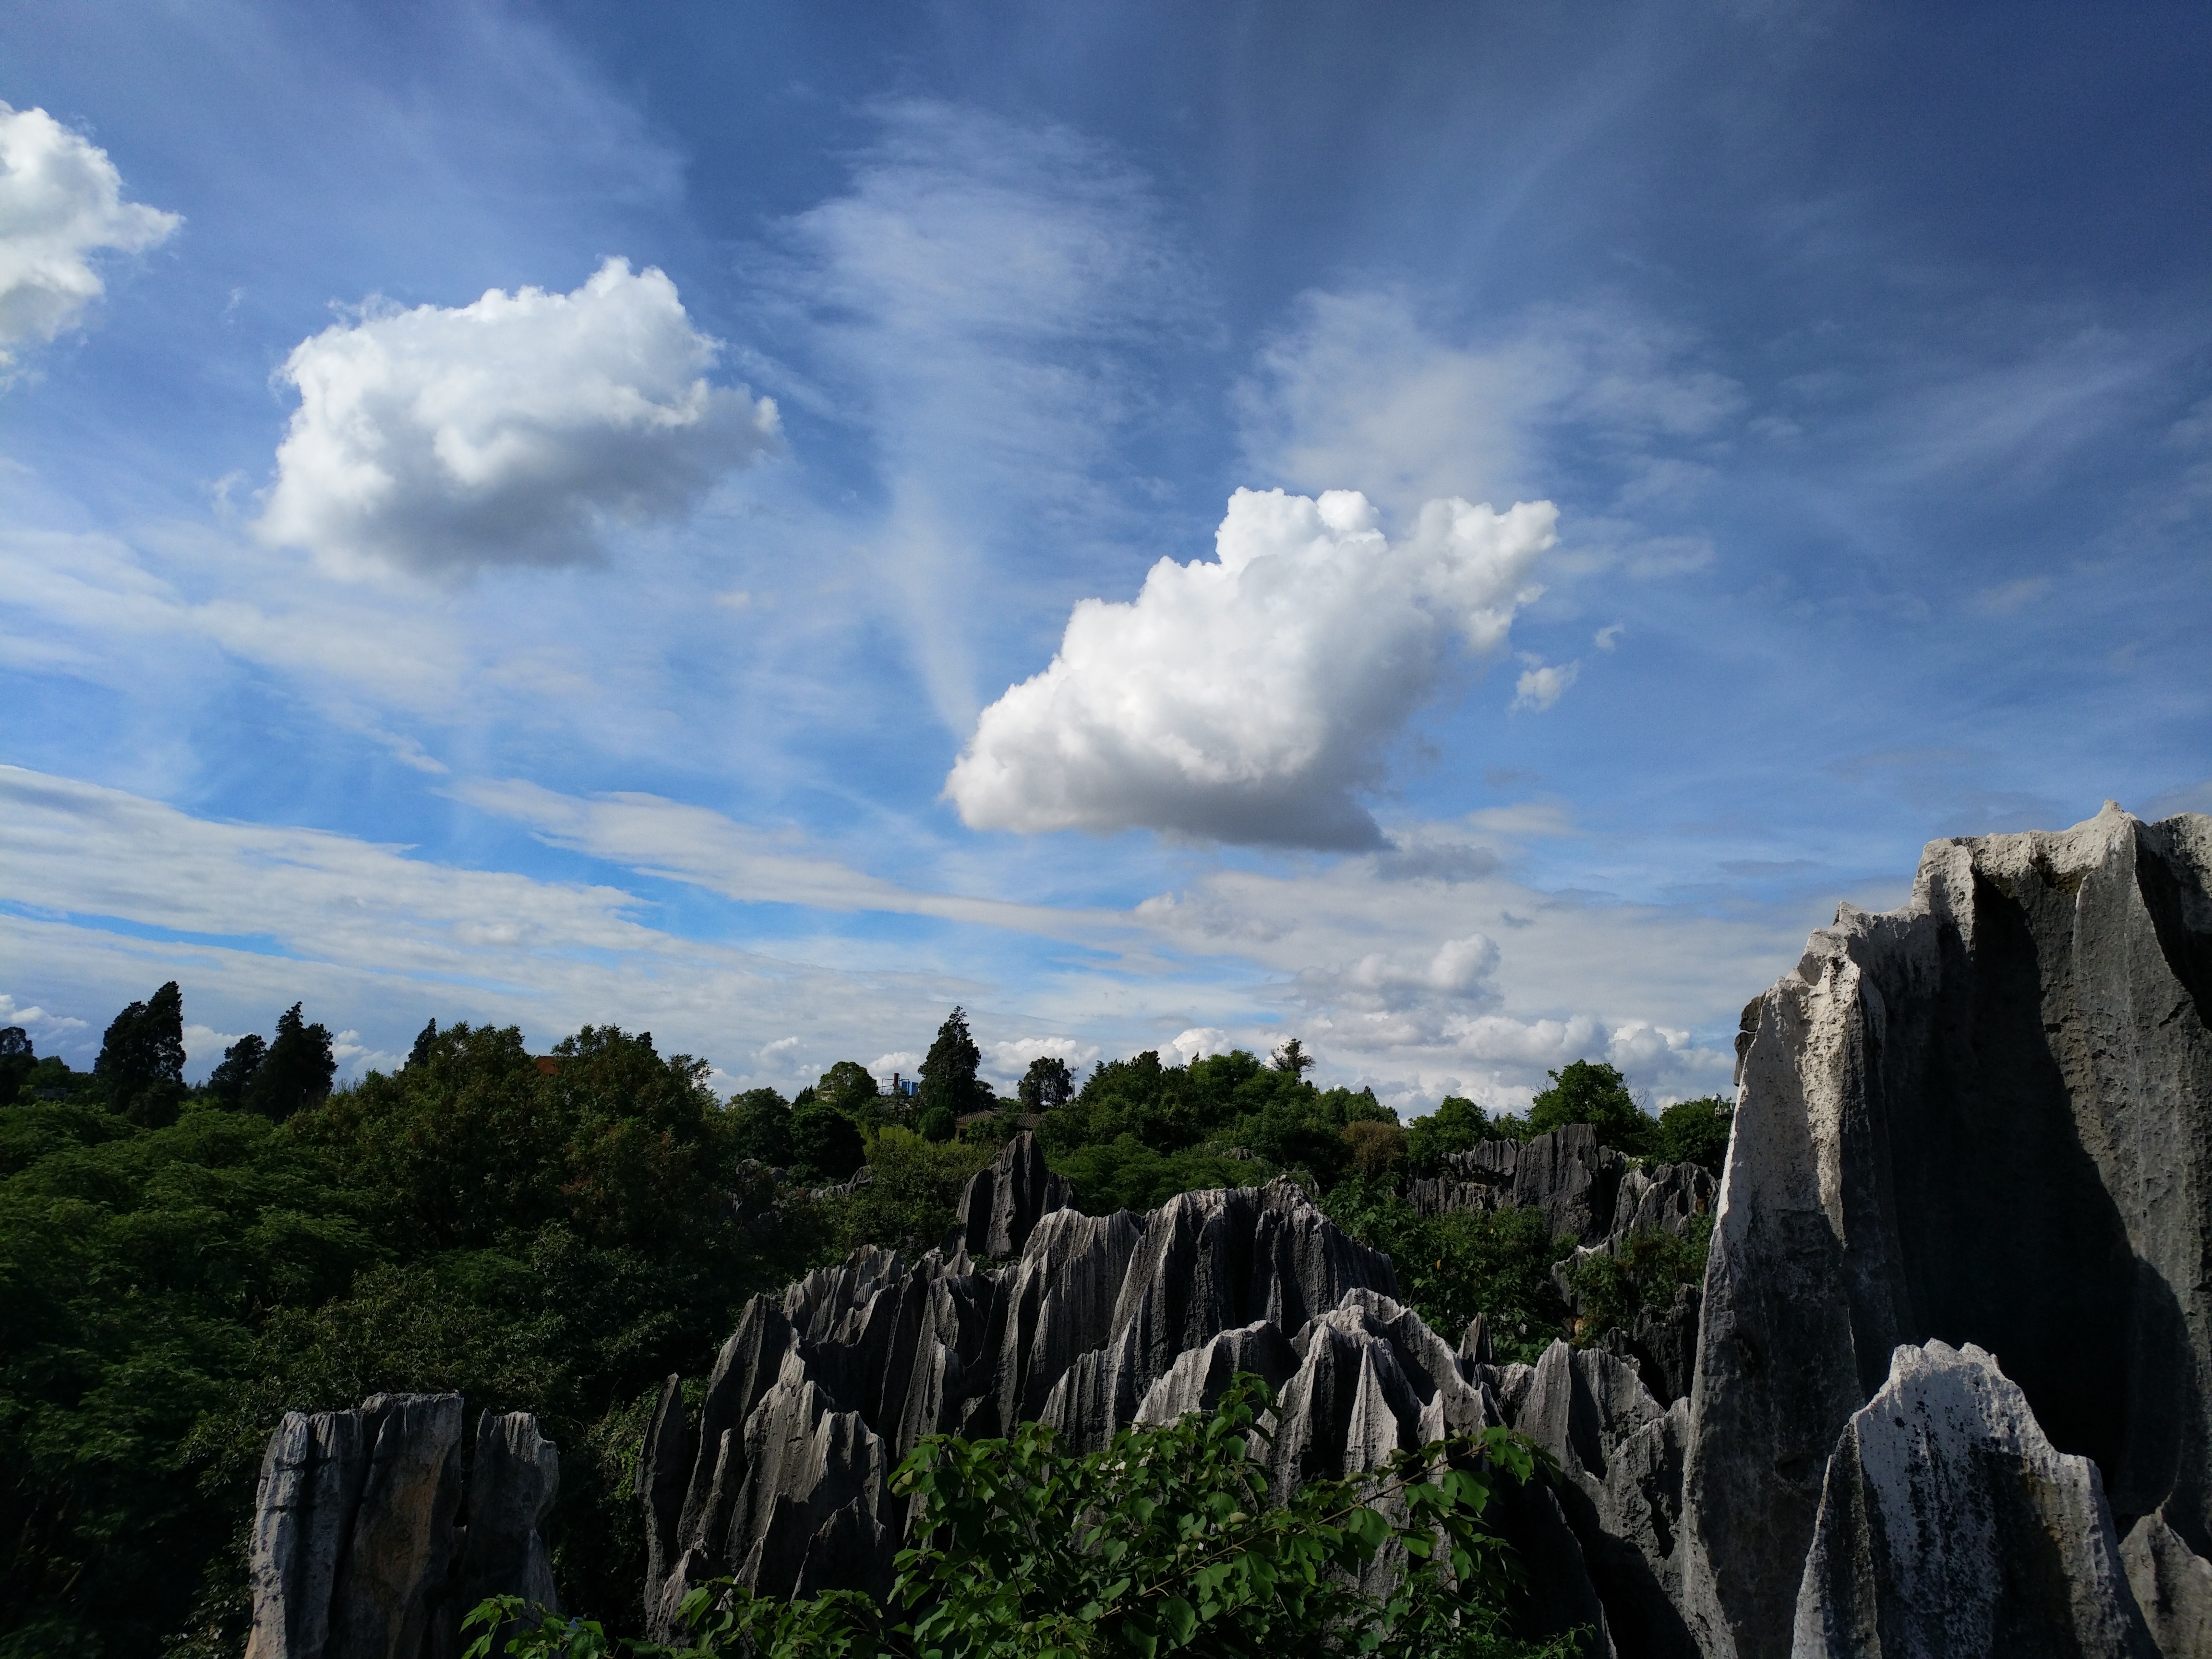
landscape, sea, coast, tree, nature, rock, horizon, wilderness, mountain, cloud, sky, hill, cliff, material, geology, badlands, the scenery, in yunnan province, stone forest, meteorological phenomenon, mountainous landforms